William Carr Smith

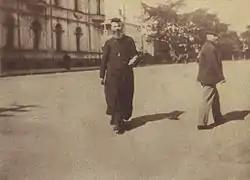
Rev. William Carr Smith, walking in the streets of Sydney

Carr Smith was an enthusiastic preacher known for his "impassioned oratory", and for being "never without a large congregation", despite the fact that his sermons were long. One of them, lasting an hour and a half, drew crowds until there was standing room only. He claimed that "great subjects ought to be dealt with as great subjects, and that they could not receive the attention they deserved if they were discussed in a time-or-trouble-grudging spirit."